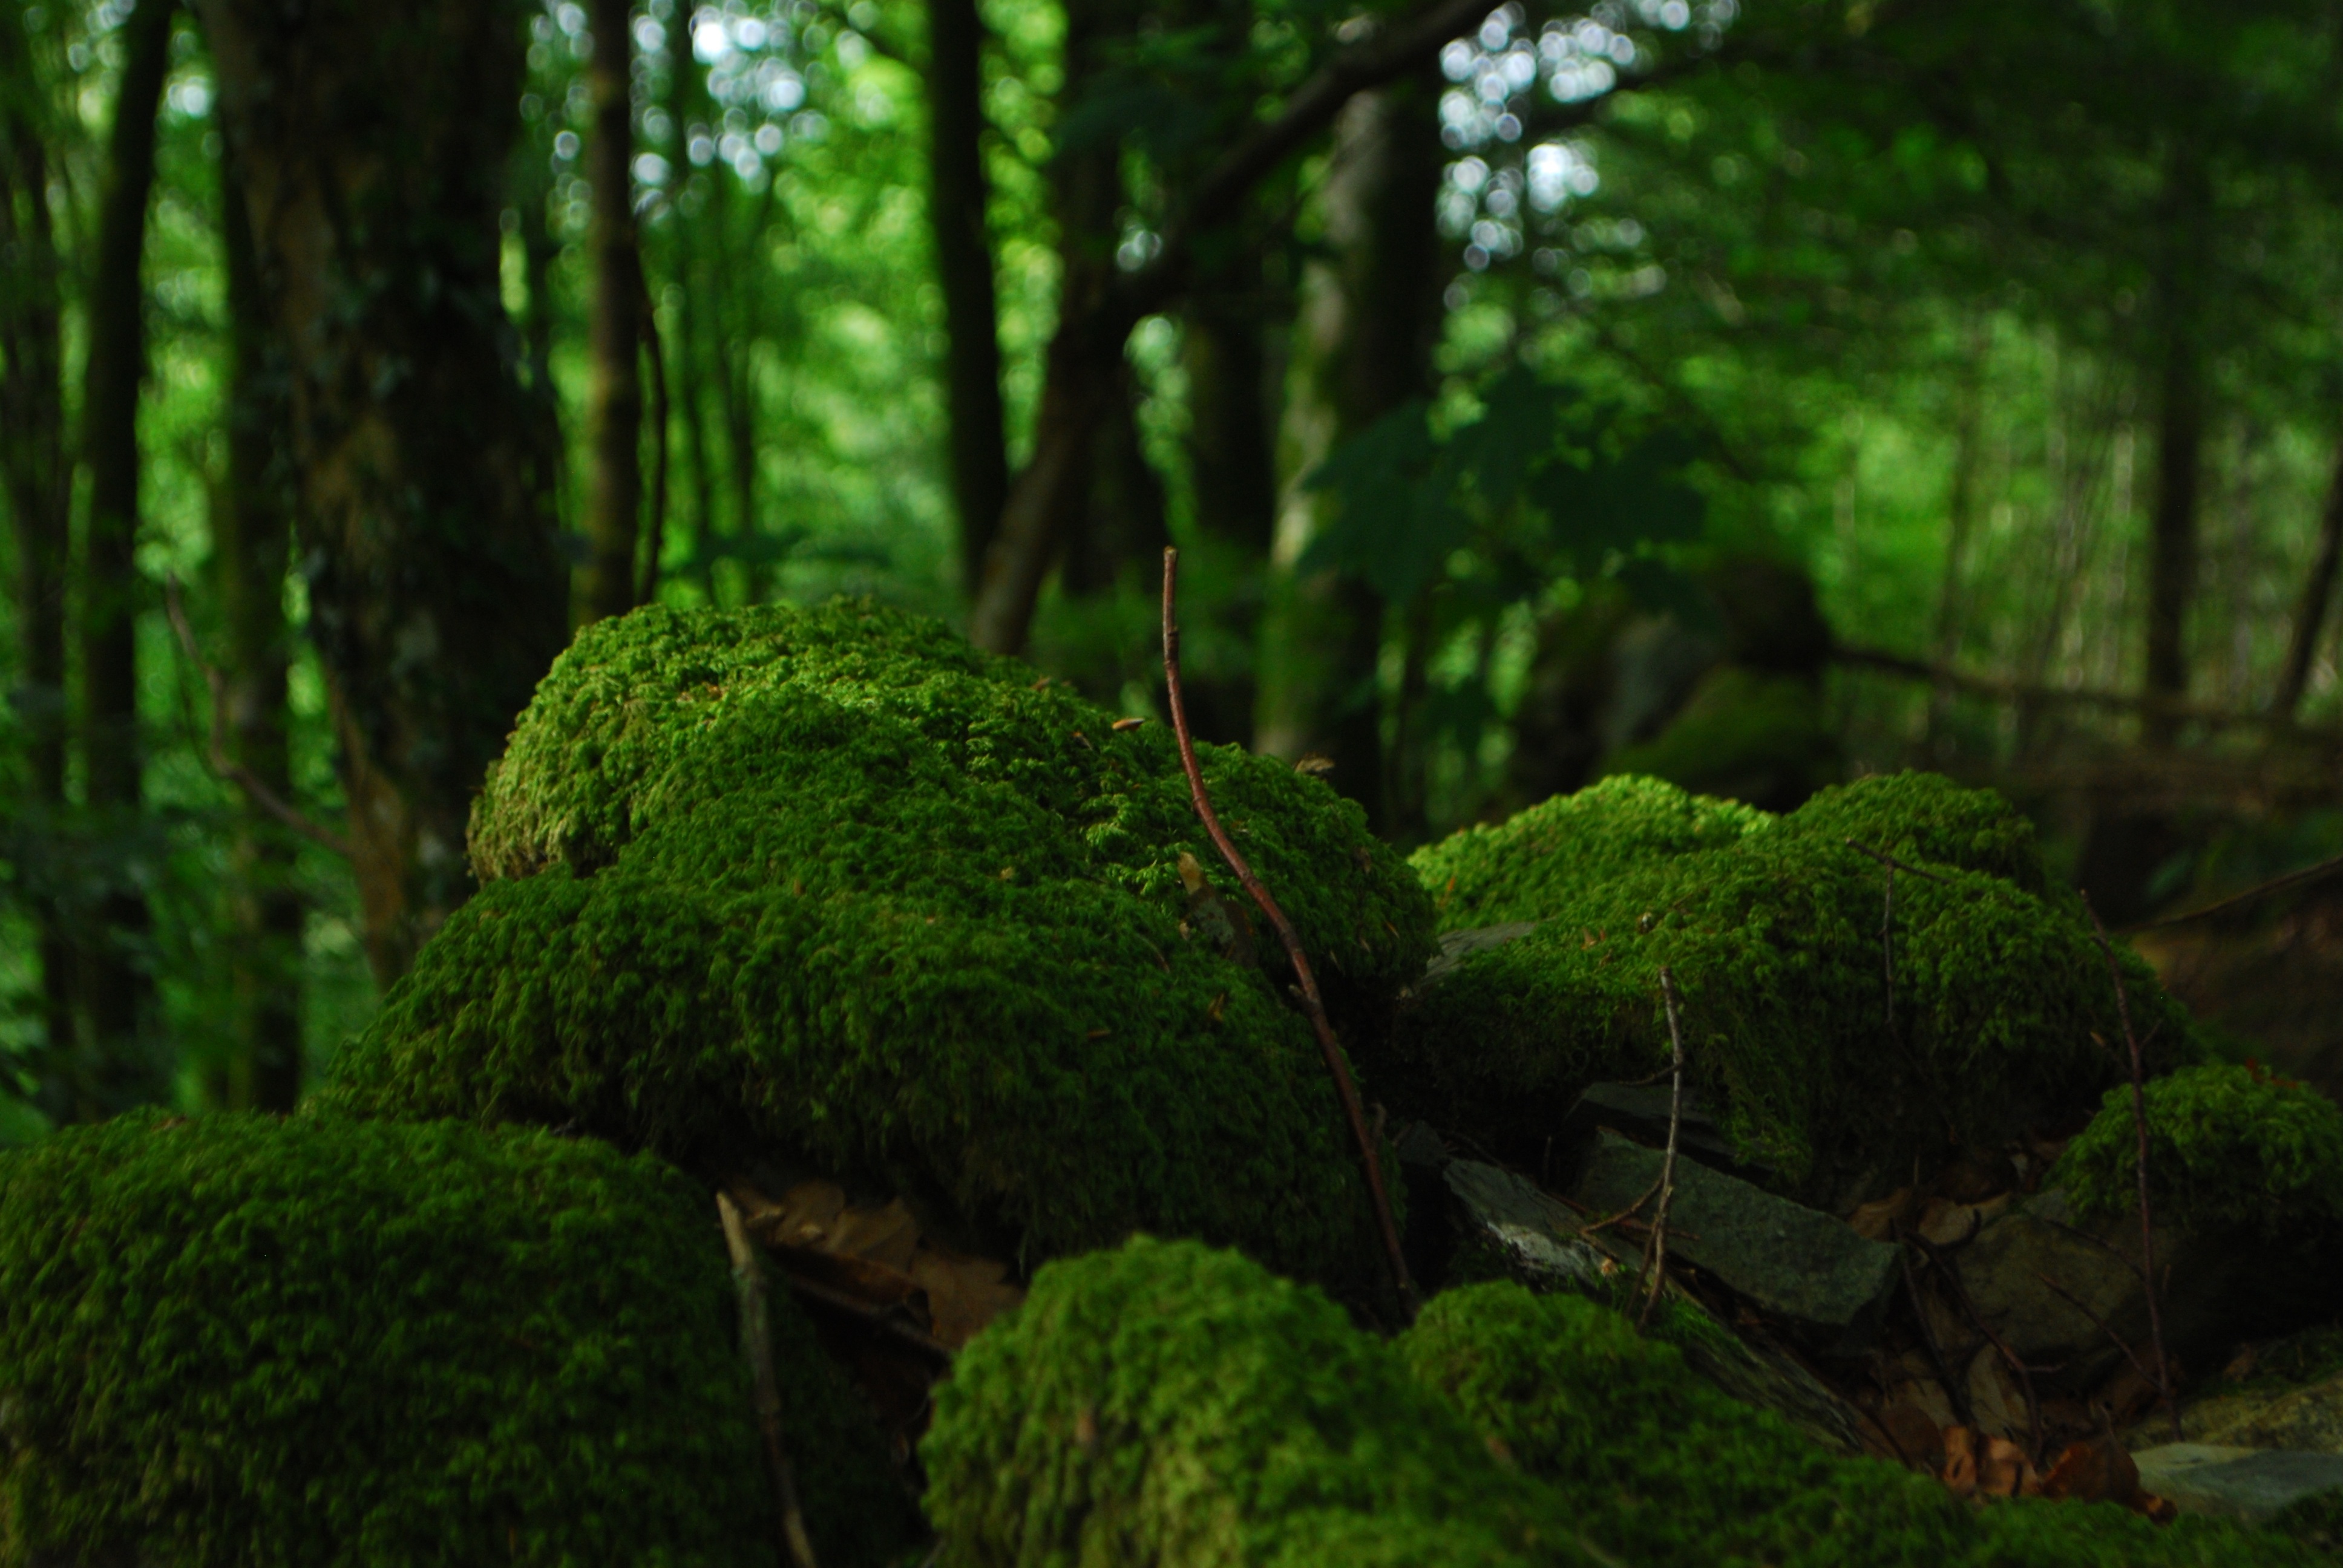
tree, nature, forest, branch, plant, sunlight, leaf, moss, green, jungle, lush, spruce, vegetation, rainforest, deciduous, woodland, habitat, ecosystem, biome, old growth forest, natural environment, woody plant, temperate broadleaf and mixed forest, temperate coniferous forest, land plant, non vascular land plant